Anna-Lena Grönefeld

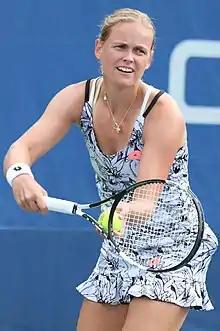
Groenefeld, 2016

In 2002, she was the singles champion of both the Belgium and Frankfurt International Championships and a finalist at the Orange Bowl. In June 2003, she captured the prestigious French Open junior title, becoming the first player from Germany since 1957 to accomplish this feat. In July 2003, she continued her superb form and won the Apple and Eve Newsday Long Island Classic, held in Woodbury, New York. She was also an accomplished doubles player in juniors winning the French Open title and reaching the finals at Wimbledon. As a result of her tennis success in 2003, Grönefeld had achieved the junior world ranking of No. 1 in singles and doubles. She launched her professional career debut under the direction of the USA Academy and Rafael Font de Mora.